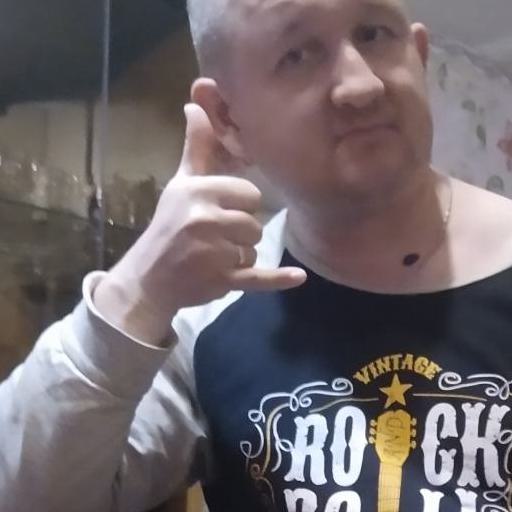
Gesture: call